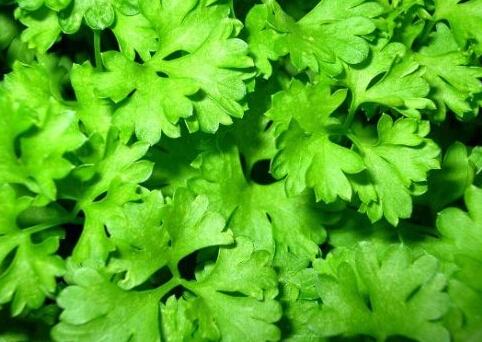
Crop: unknown
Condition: celery